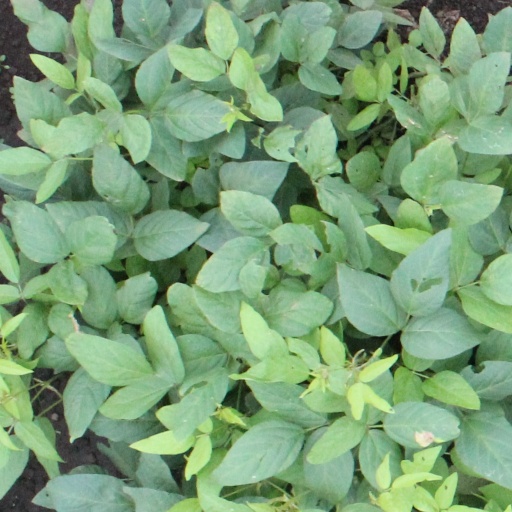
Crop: soybean